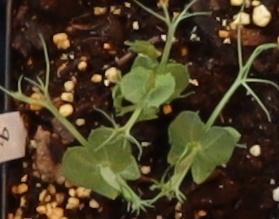
Label: Field Pea